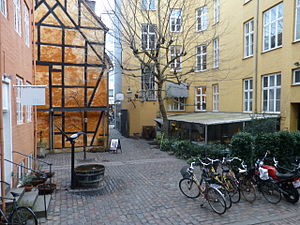
Pistolstræde
Pistolstræde med Skadebrønden.
Pistolstræde er en passage mellem Østergade og Ny Østergade i Indre By i København. I den nordlige del af passagen er der en lille plads med det uofficielle navn Pistoltorv, hvor der også er en gennemgang til Grønnegade. Navnet Pistolstræde skyldes passagens L-form, hvor pladsens placeringen svarer til aftrækkeren på pistolen.